Râmnicu Vâlcea

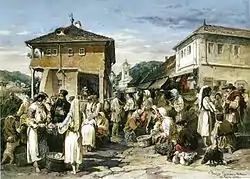
A market in Râmnicu Vâlcea, 1869 watercolor by Amedeo Preziosi

Râmnicu Vâlcea is situated in the central-southwestern area of Romania and is the county capital of Vâlcea County. Set at the foothills of the Southern Carpathians, the town is located at about from the Cozia Mountains and about from the Făgăraș and Lotrului Mountains. The southern limit of the city is formed by the Getic Plateau and the Olt River valley.